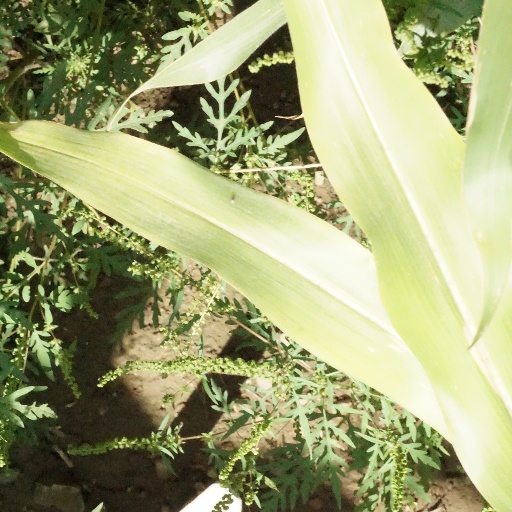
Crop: maize; corn